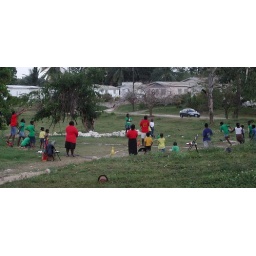
When we arrived, the AWANA circle was in the middle of a field with more rocks than grass